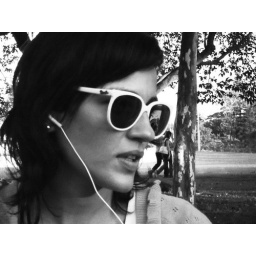
and every tree in the field will clap their hands